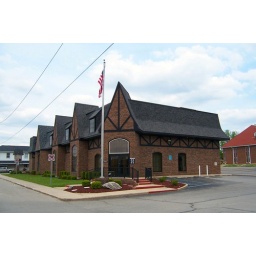
The modern Napoleon State Bank building stands in contrast to the former bank building that stands across the street and in the next photo.